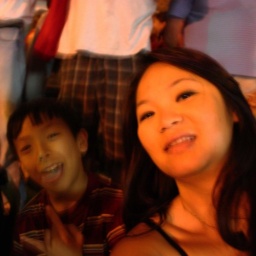
4th of July - Cardozo high school hill over looking U street and the Monument